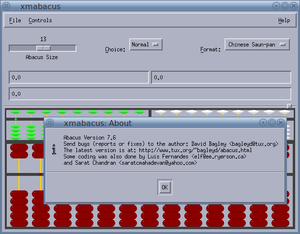
LessTif était une implémentation ou clone de la bibliothèque d'interface graphique Motif. LessTif était développée par les « Hungry Programmers ». Son but était d'être un remplacement en logiciel libre à Motif qui assure la compatibilité.